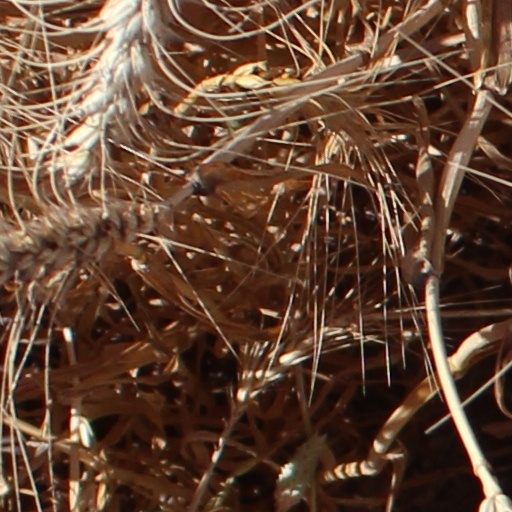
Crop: wheat